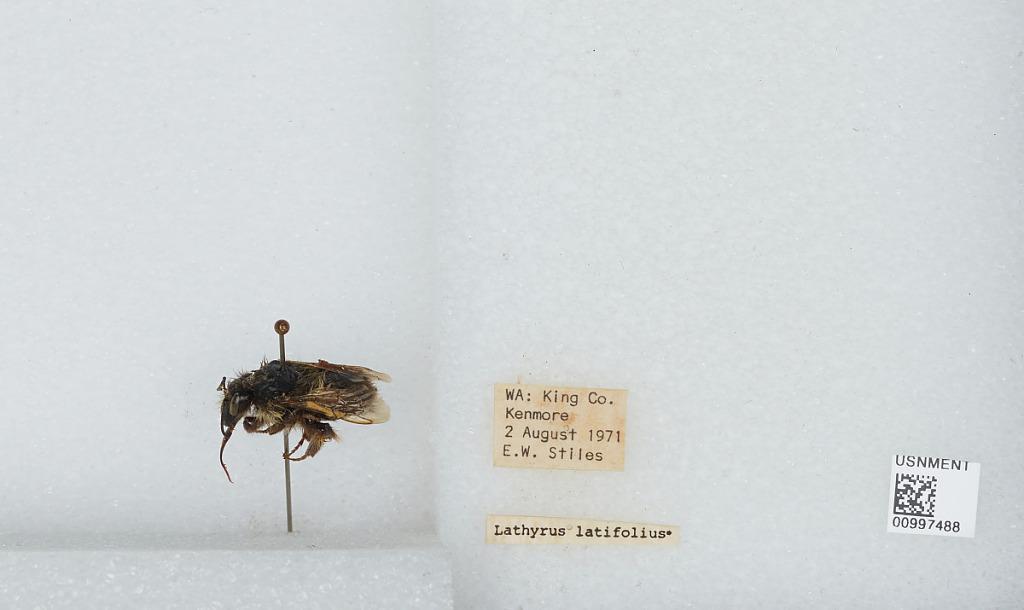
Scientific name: Bombus (Pyrobombus) flavifrons Cresson
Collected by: E. Stiles
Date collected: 1971-8-2
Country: United States
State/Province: Washington
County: King
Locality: Kenmore
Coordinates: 47.7528, -122.247